Alexey von Schlippe

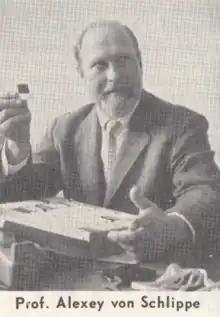
Von Schlippe

Alexey von Schlippe (1915–1988) was a Russian-American painter who became the first full-time professor at the University of Connecticut's Avery Point campus in Groton. Opened in 1992, the Alexey von Schlippe Gallery of Art is a contemporary art gallery in the Branford House.